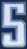
Number: 5